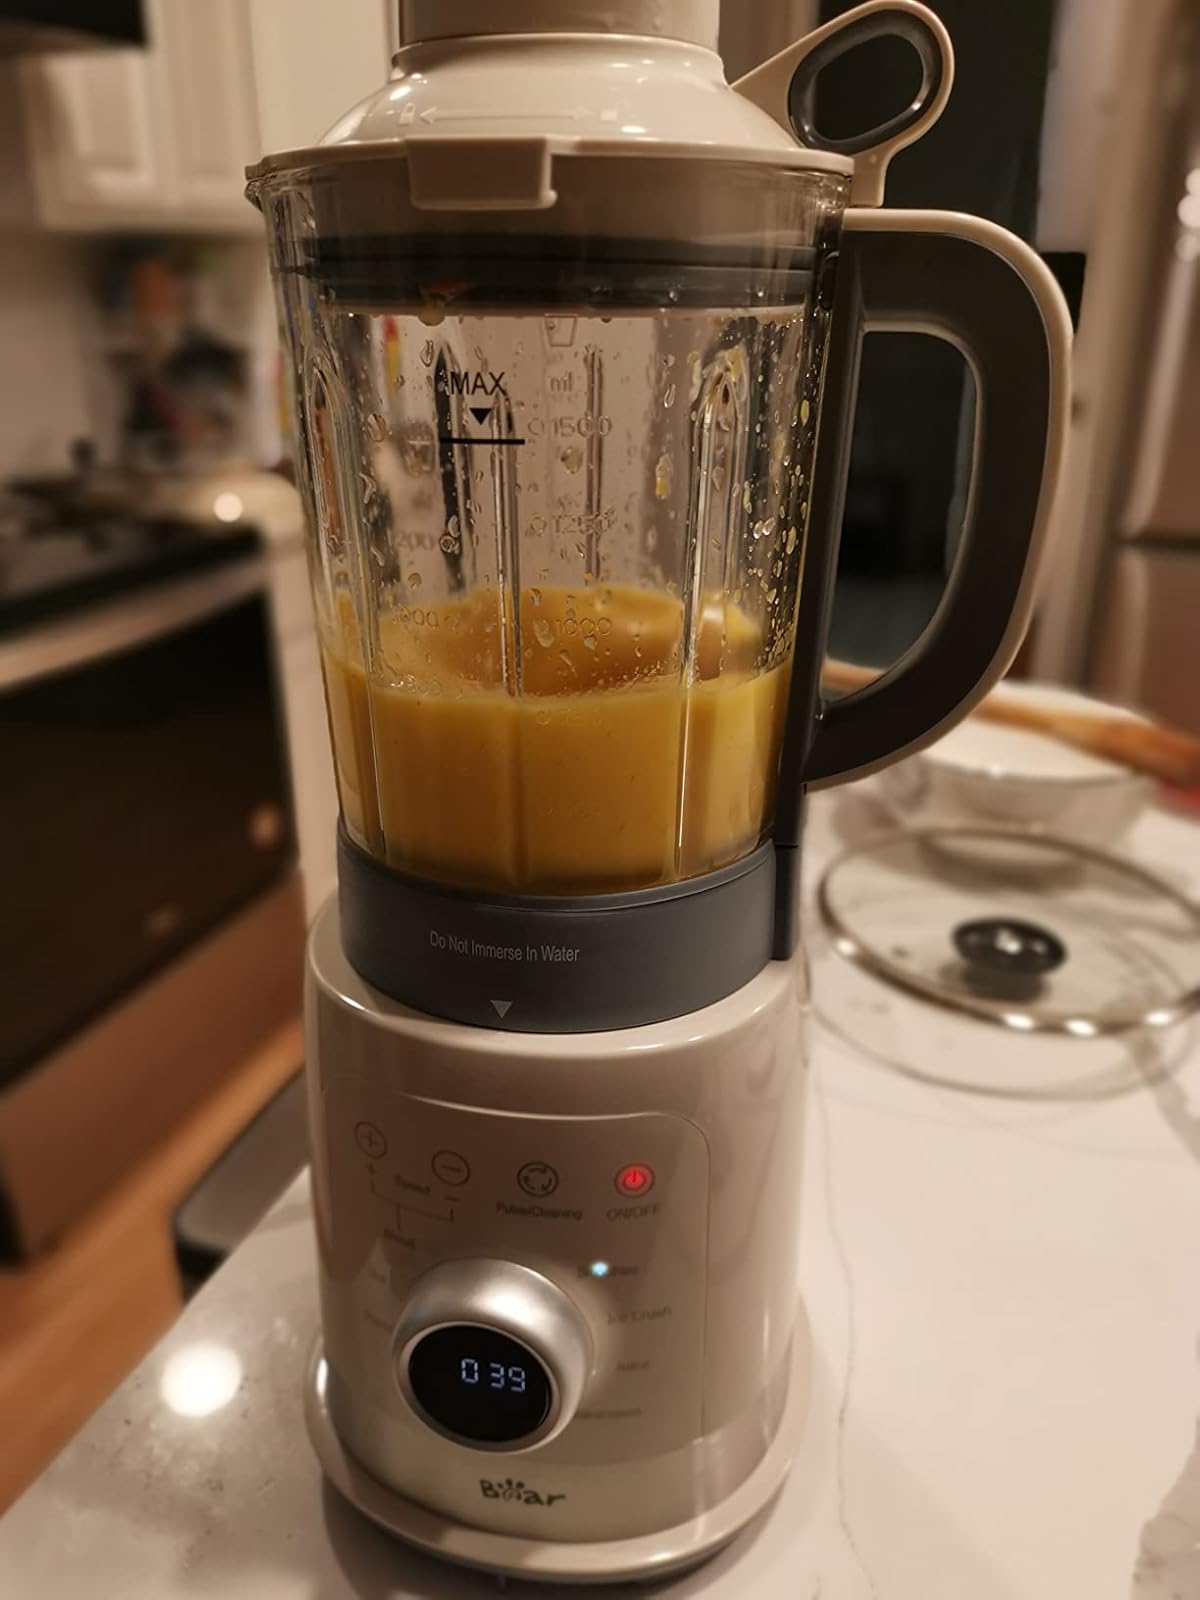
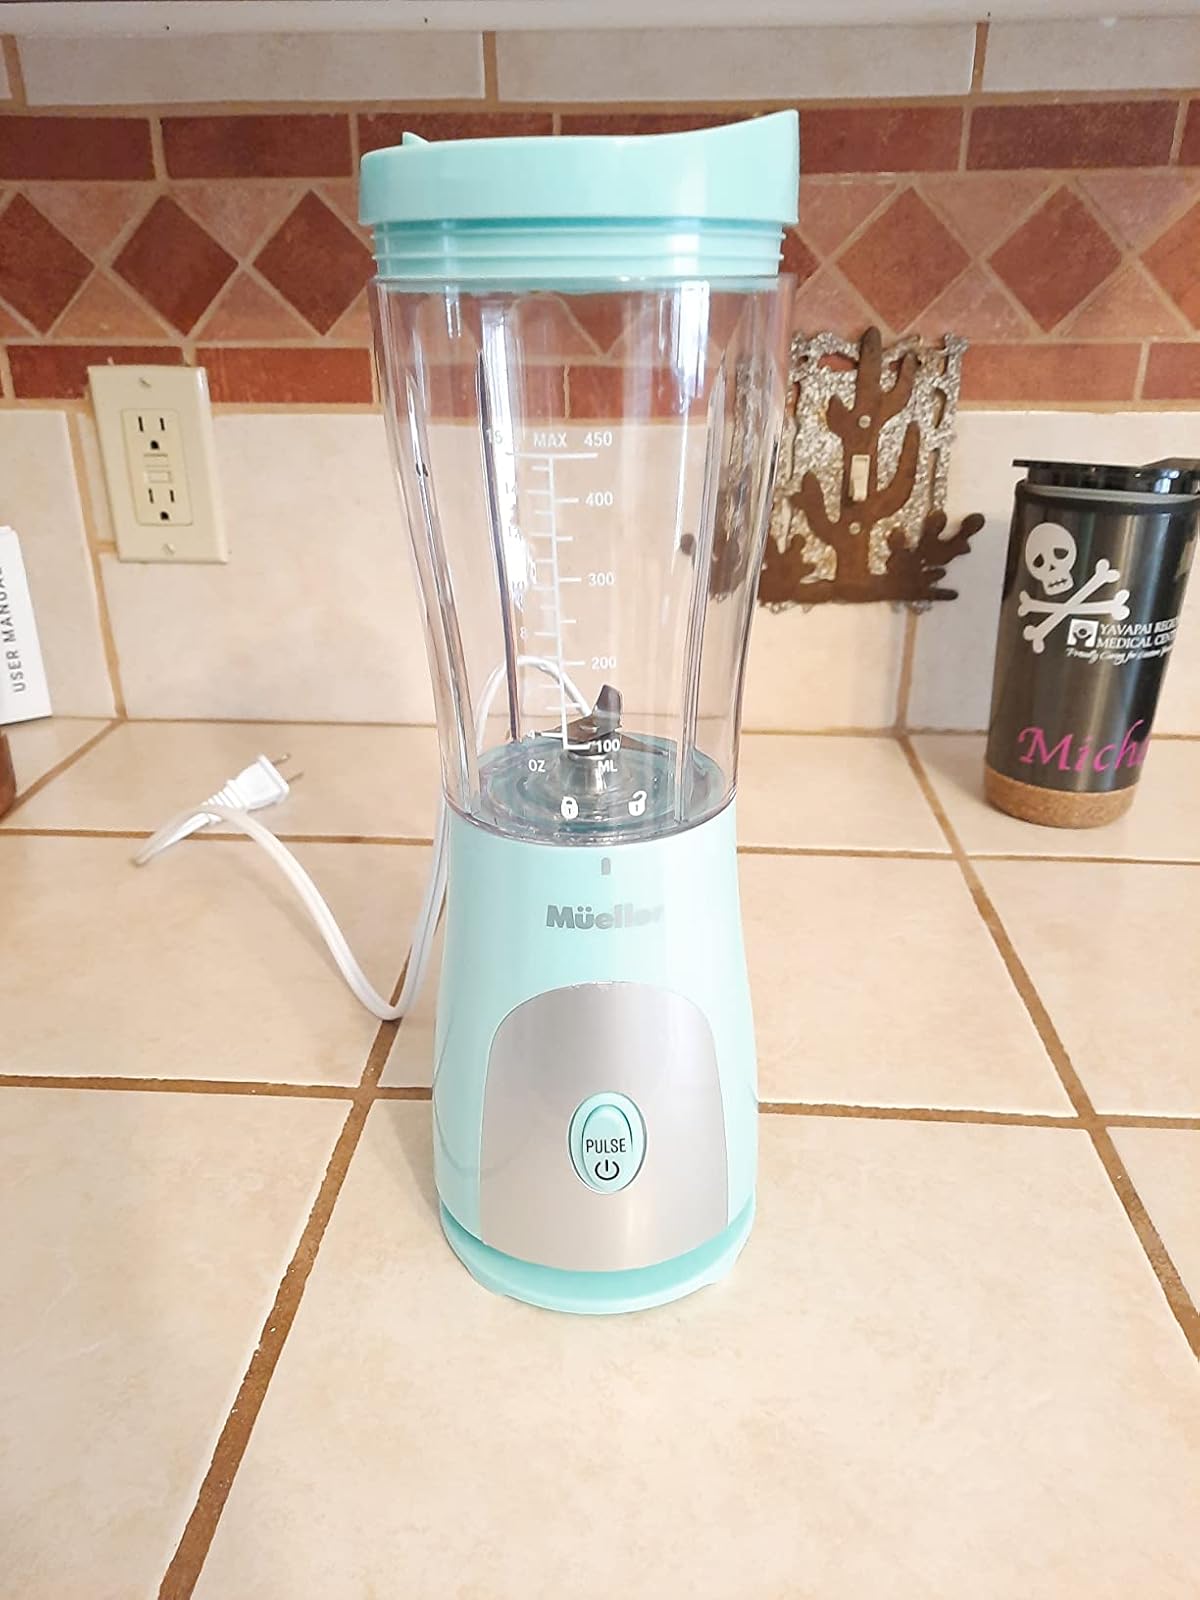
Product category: items_blender
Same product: no